Hutan Melintang

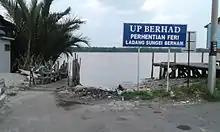
Bernam River estuary in Hutan Melintang, looking towards Selangor.

Hutan Melintang (Jawi: هوتن ملينتڠ) is a mukim in Bagan Datuk District, Perak, Malaysia. The town is located next to the Strait of Malacca.